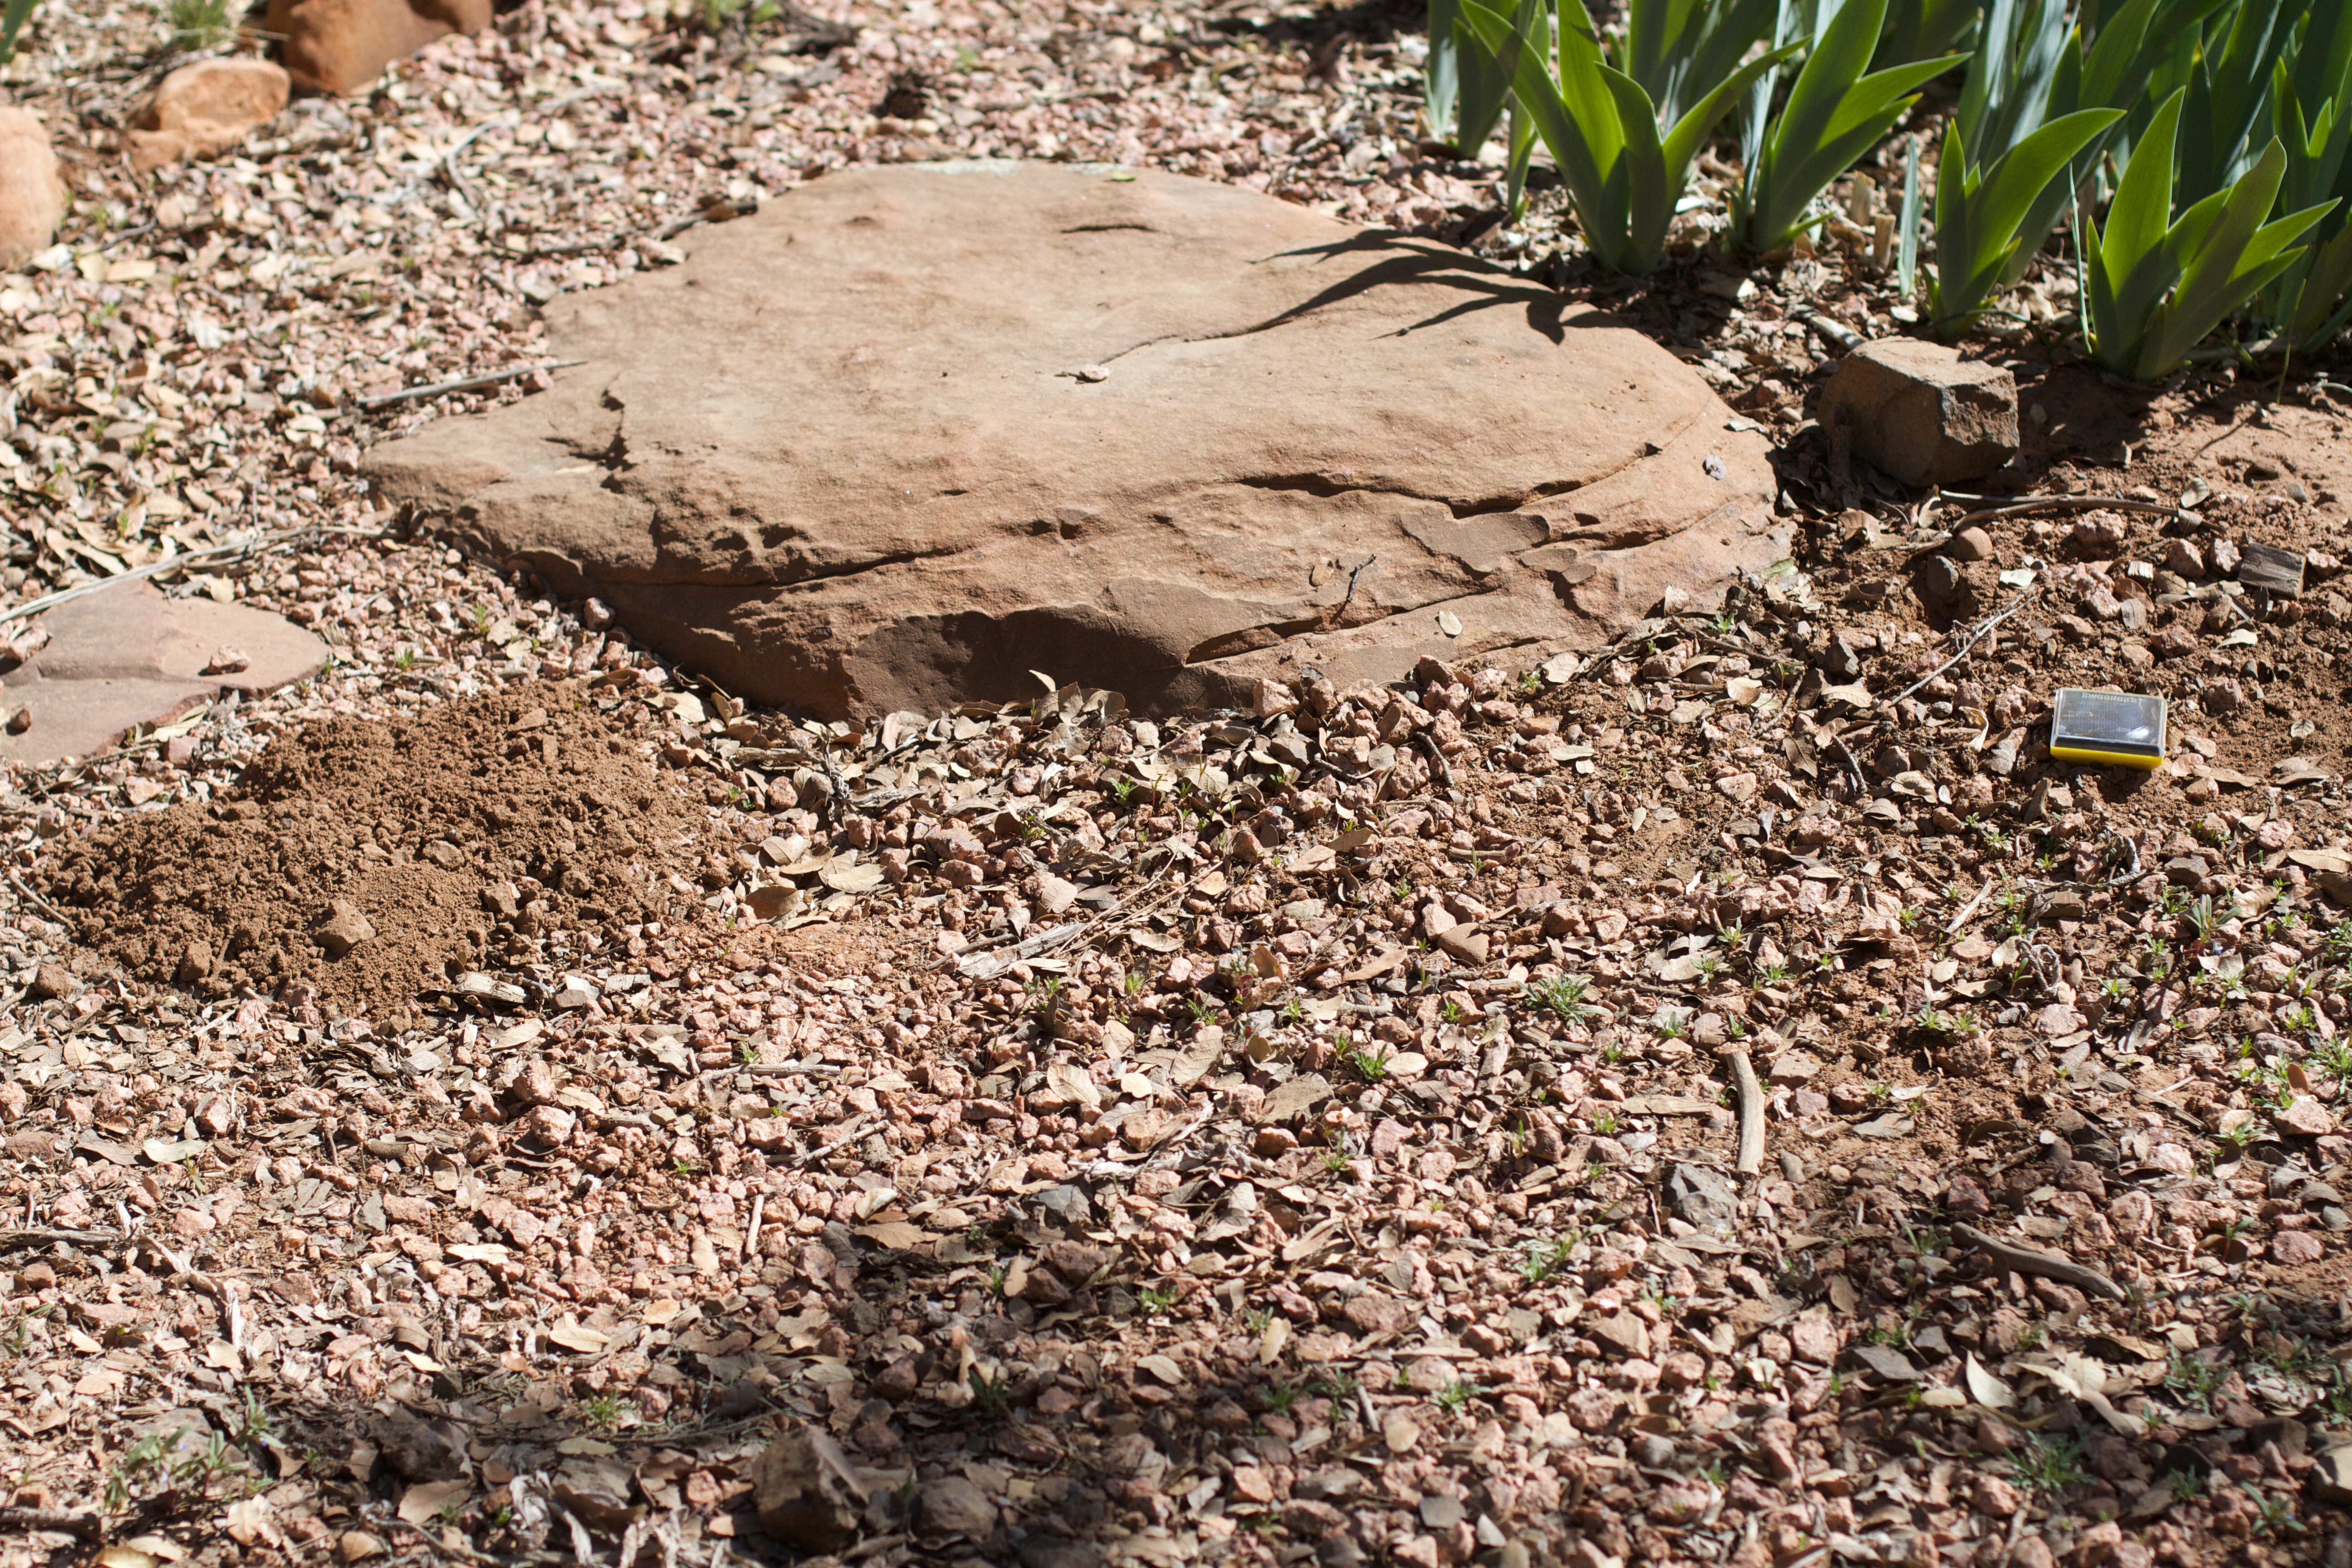
track, lawn, soil, garden, yard